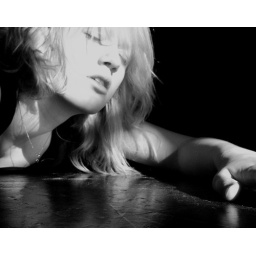
(thought this one might be better in black and white after all)